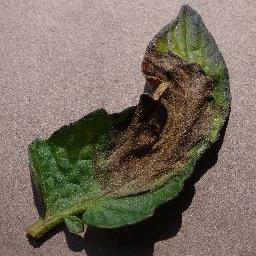
Label: Tomato___Late_blight